Libertad Lamarque

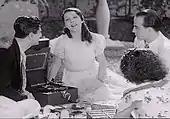
Libertad Lamarque in "Ayúdame a vivir" (1936)

She filmed "Adiós, Argentina", which was directed by Italian Mario Parpagnoli in 1929, which was released the following year, and the first Argentine film with sound "¡Tango!" in 1932, which resulted in her being the first singer to be recorded for a sound film in Argentina. Lamarque was a light soprano with a vocal range from approximately middle C (C4) to "high A" (A5). After "¡Tango!"s release in 1933, a string of films followed, including "El alma del bandoneon" (1935), "Ayúdame a vivir" (1936), "Besos brujos" (1937), "La ley que olvidaron" (1937), "Madreselva" (1938), "Puerta cerrada" (1939), "Caminito de la gloria" (1939), "La casa del recuerdo" (1940), "Cita en la frontera "(1940), "Una vez en la vida" (1941), "Yo conocí a esa mujer" (1942), "En el viejo Buenos Aires" (1942), "Eclipse de sol" (1942), "El fin de la noche" (1944), "La cabalgata del circo" (1945) and many more.